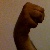
The image shows a hand gesture representing the letter 'M' in Indian Sign Language.